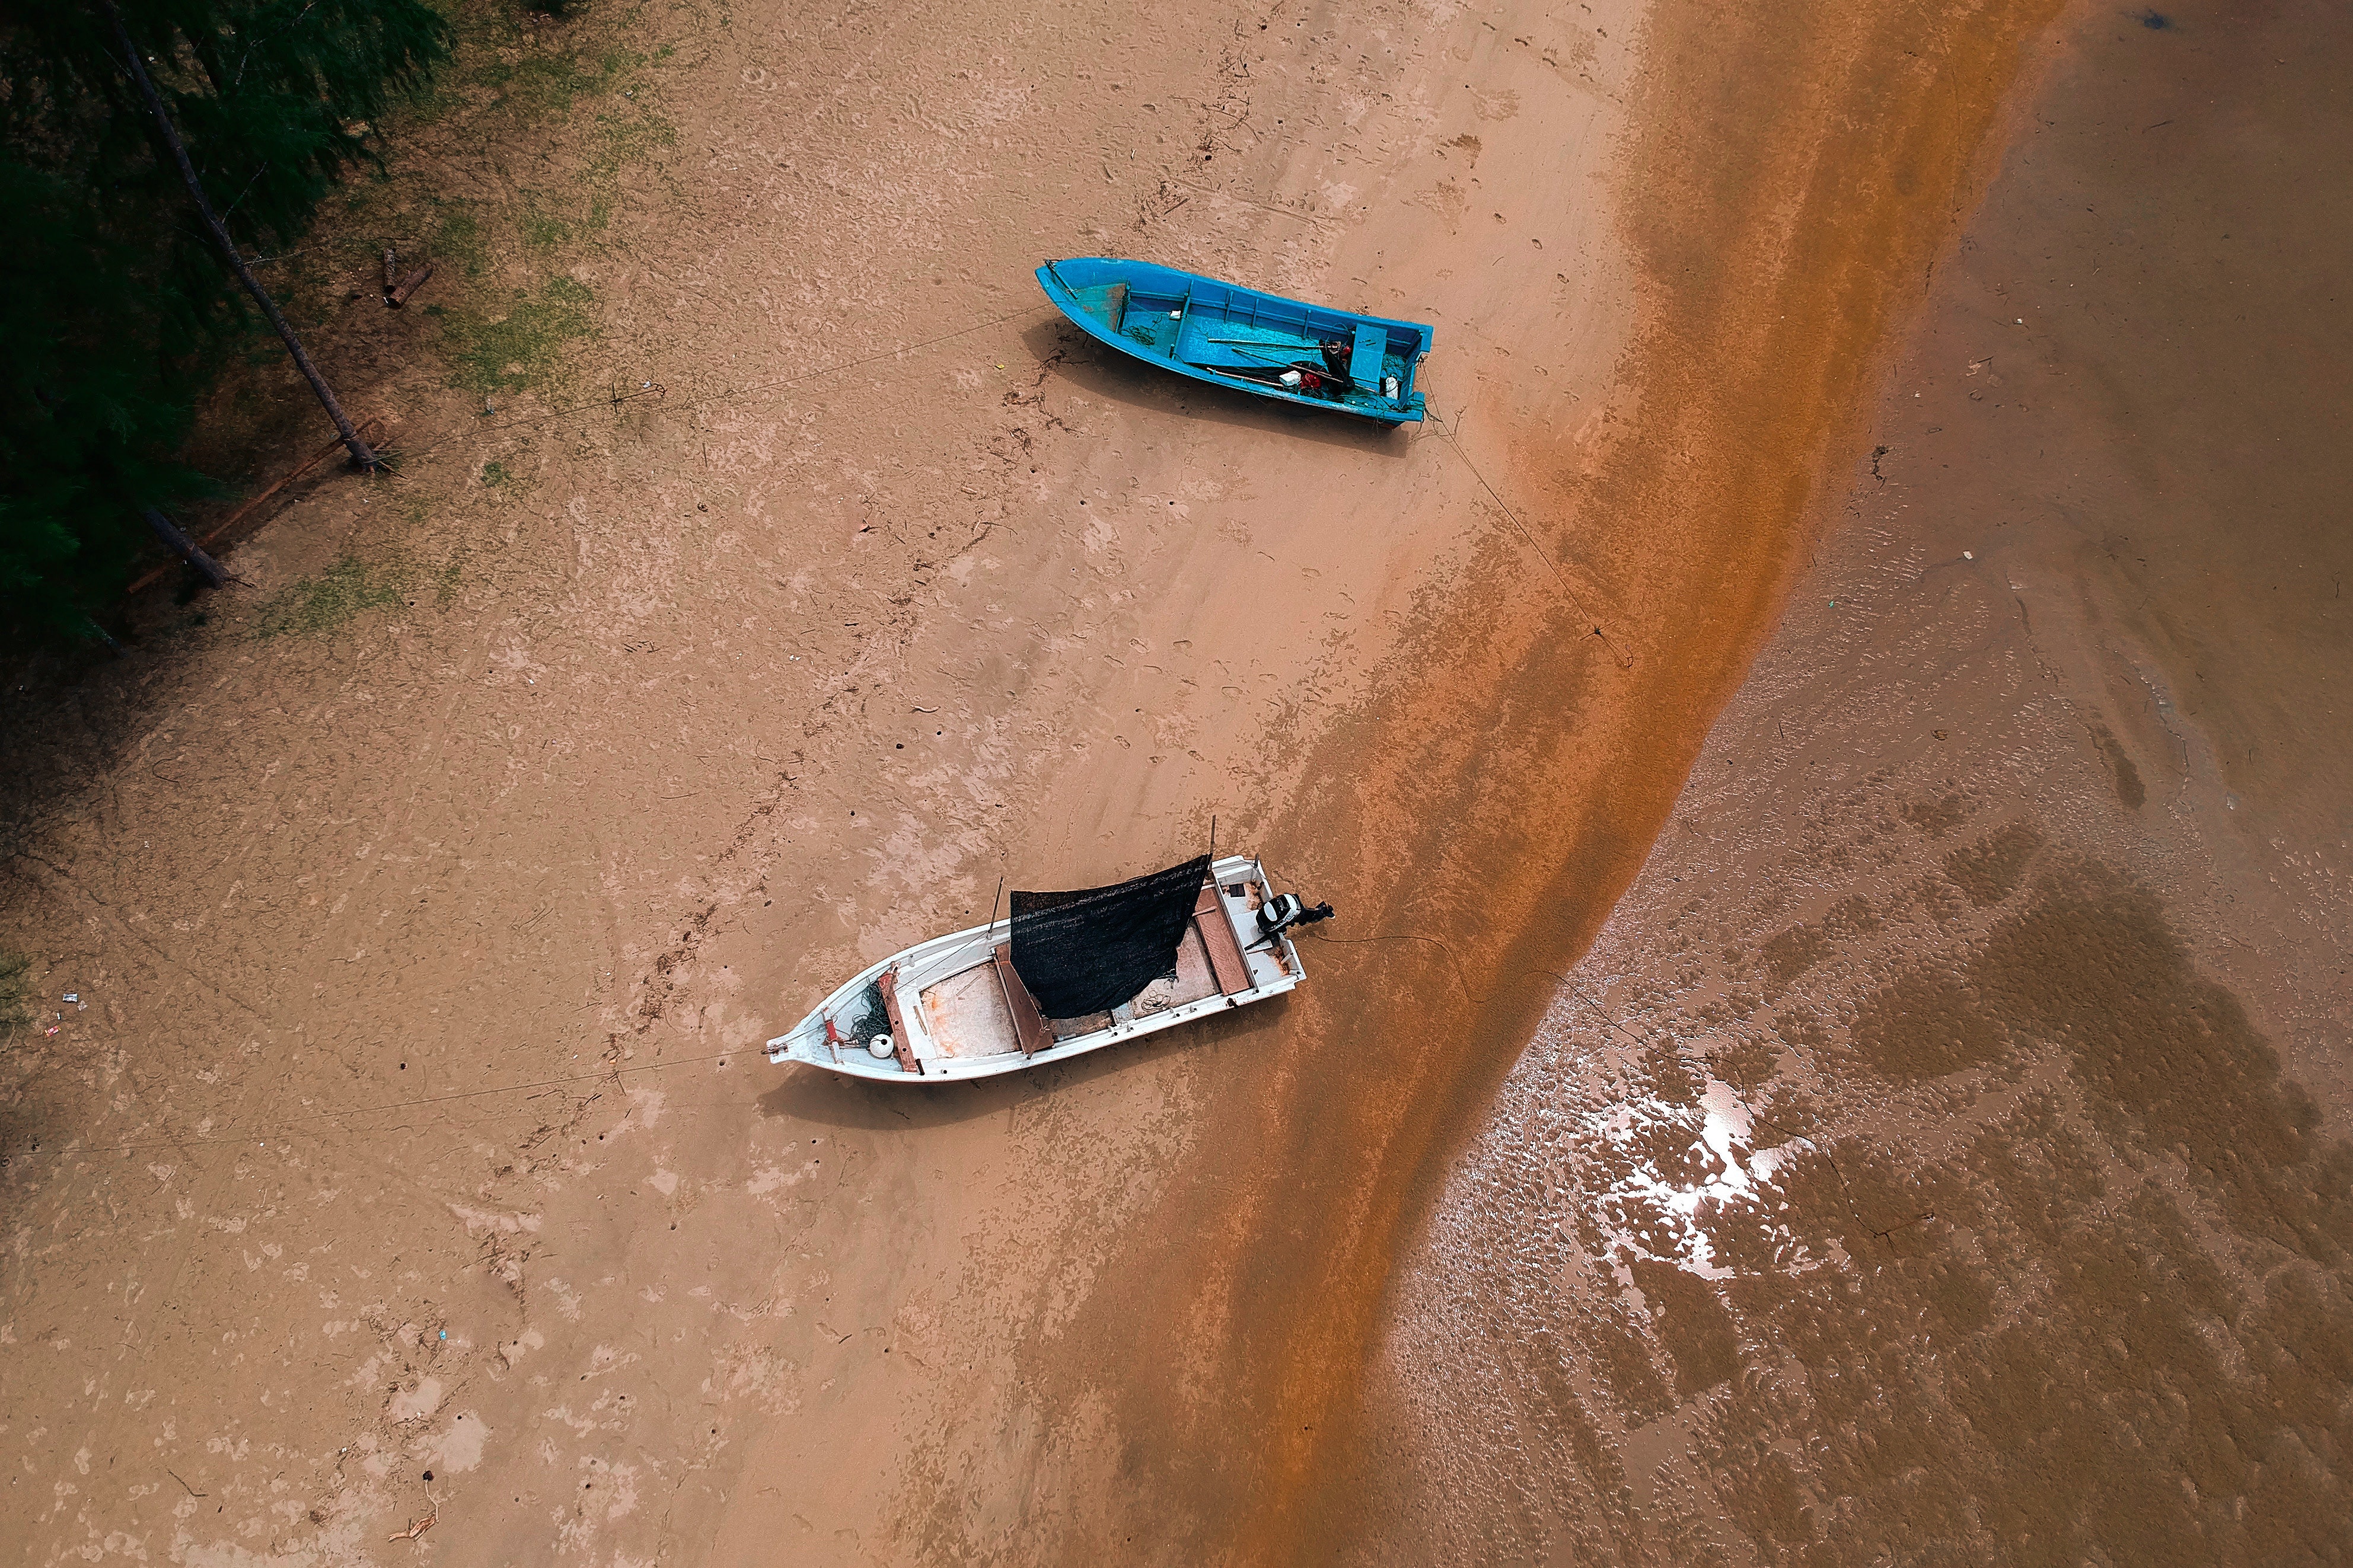
vehicle, recreation, water transportation, sand